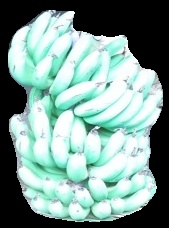
Variety: pachbale
Grade: grade1